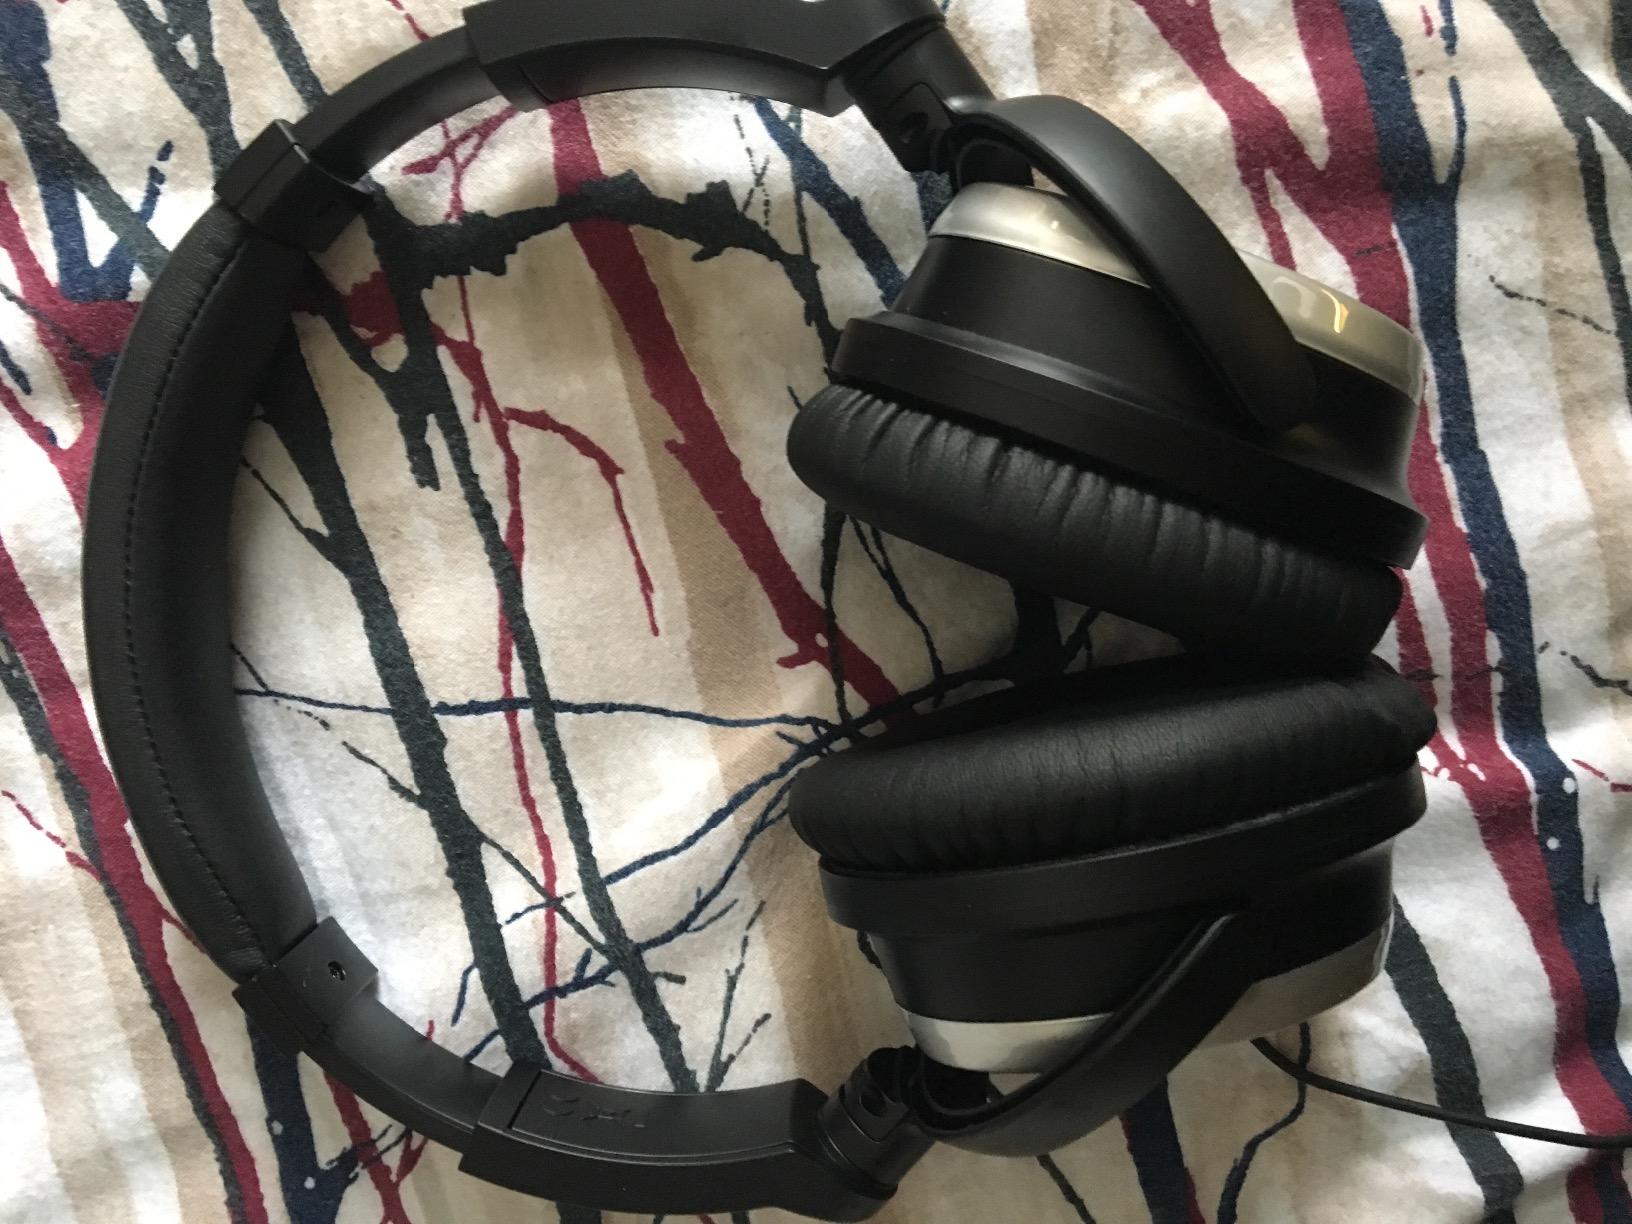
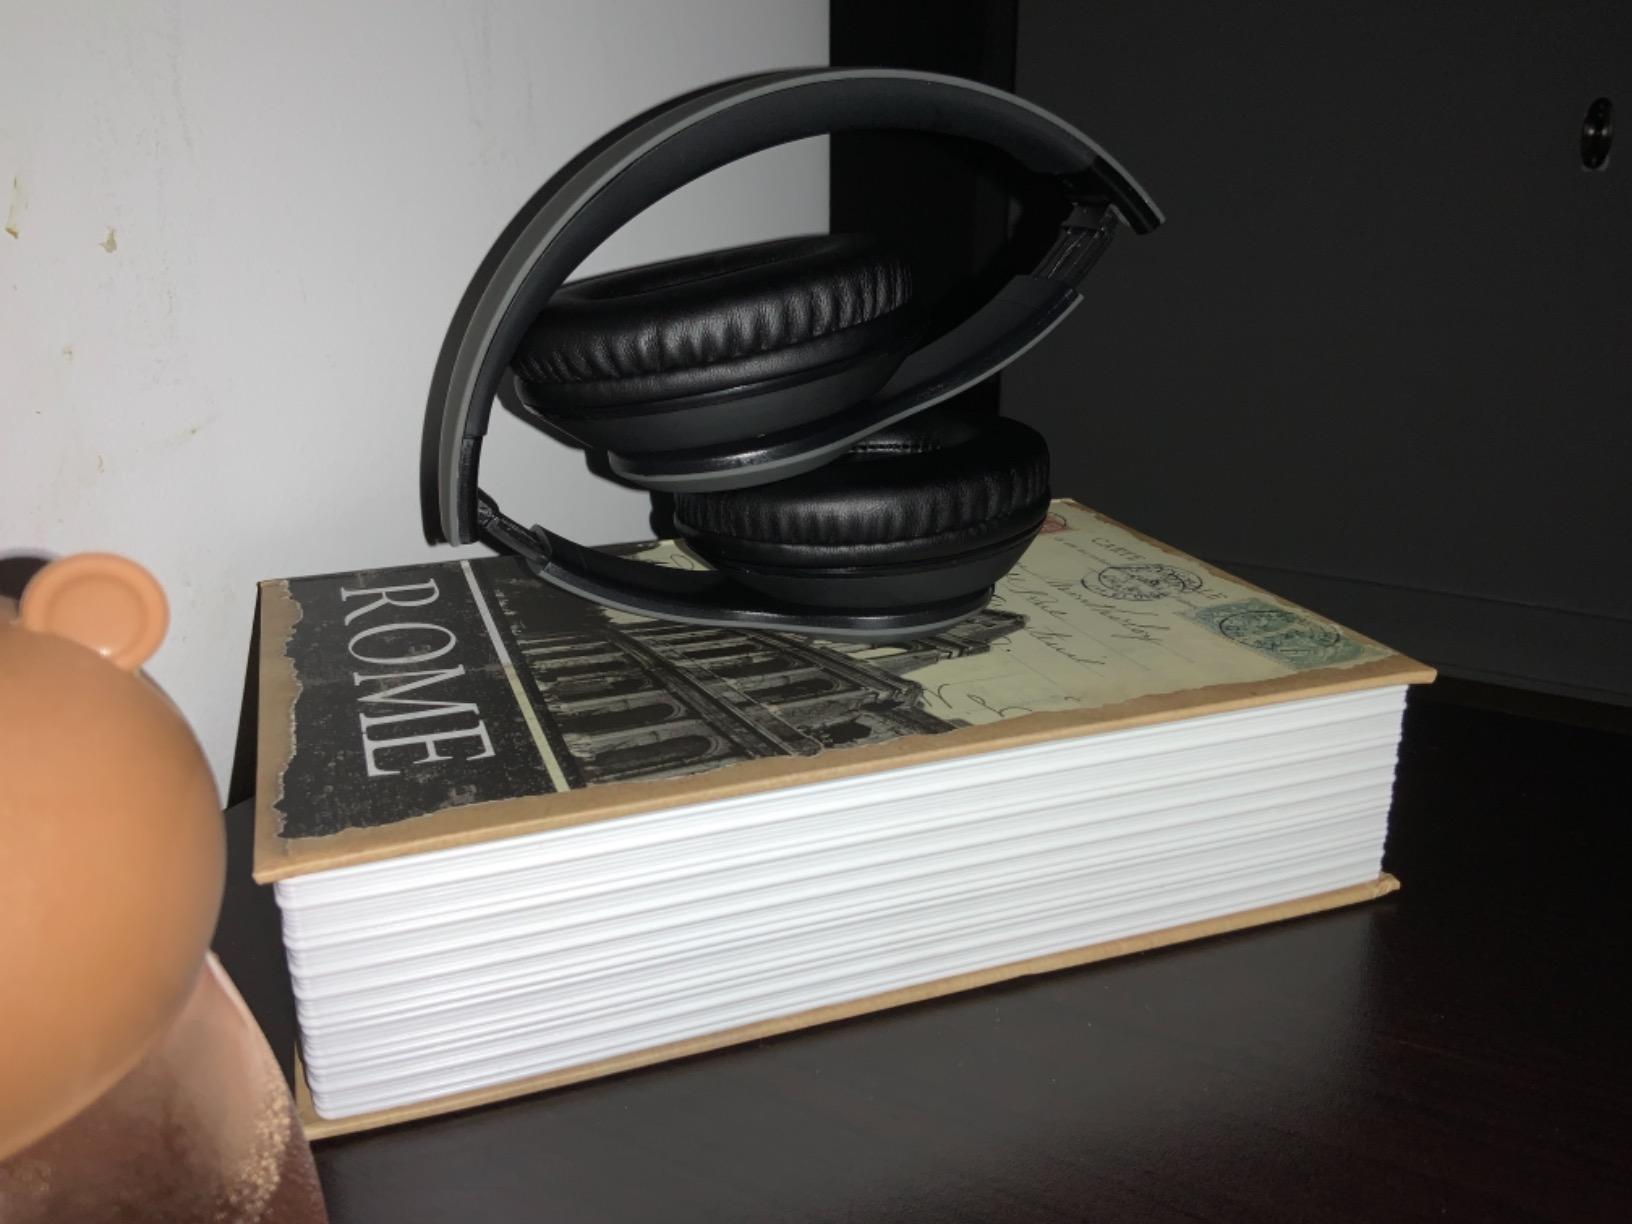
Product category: headphones
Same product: no